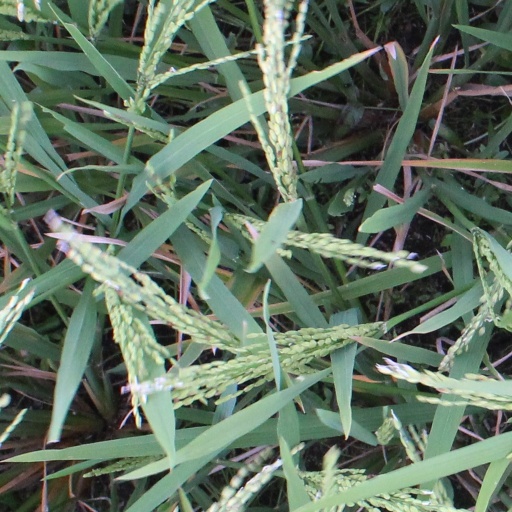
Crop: rice